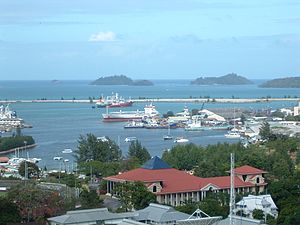
Victoria (Seychellerne)
Victoria er hovedstad i Seychellerne og ligger på nordøstsiden af øen Mahé.